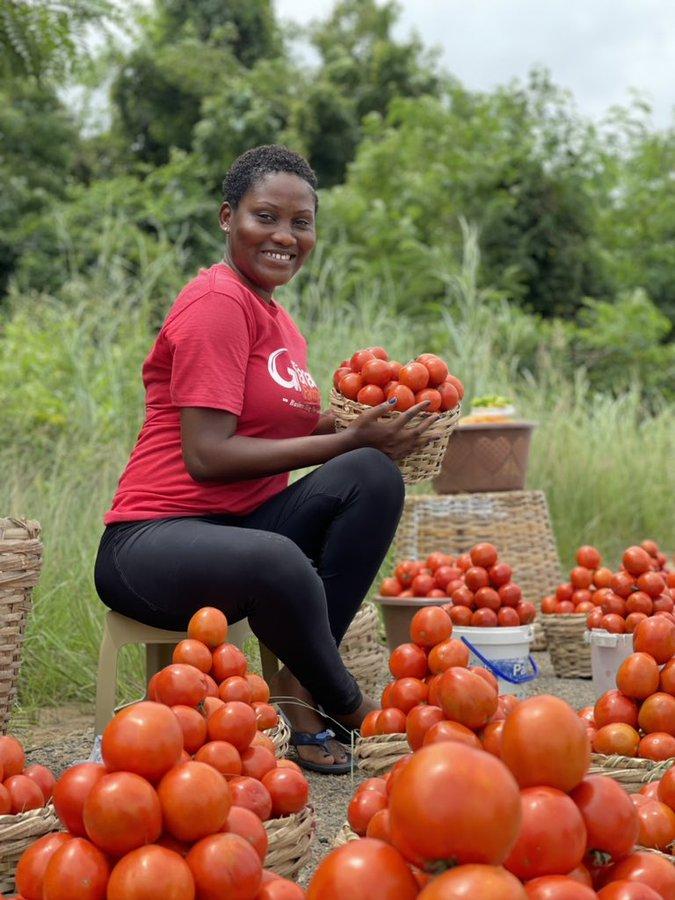
Mtu aliyevalia fulana yenye rangi nyekundu aliyepo katika eneo lenye mkusanyiko wa vyombo mfano wa kapu, vilivyohifadhi mazao ya biashara aina ya nyanya, ikiashiria kuwa ni mkulima aliyepo eneo la shamba baada ya mavuno.